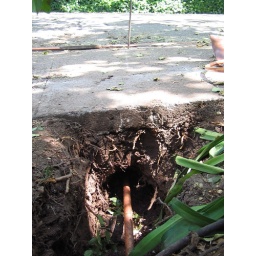
Passing new water main under the sidewalk without resorting to removal of the concrete saves you money.